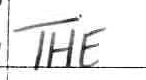
Label: the